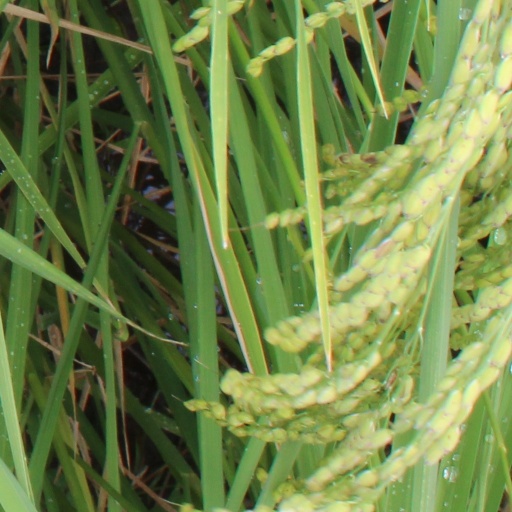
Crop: rice